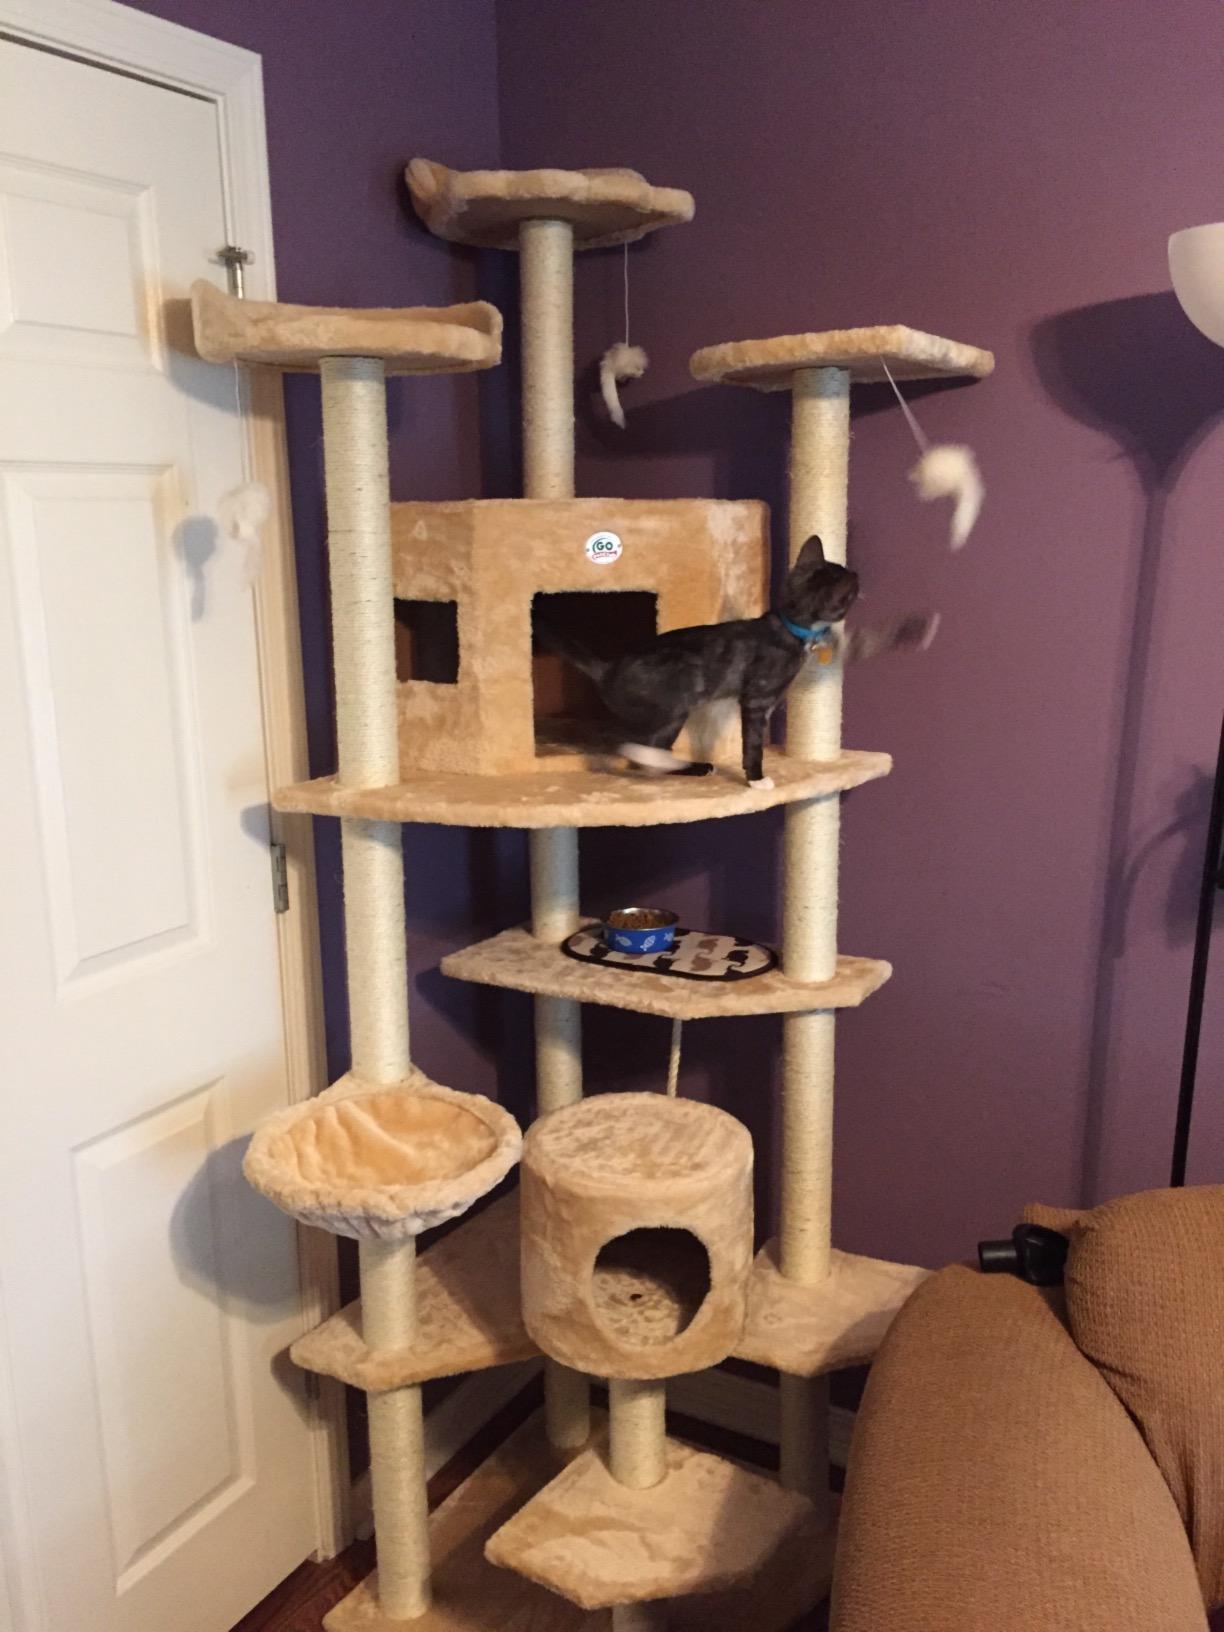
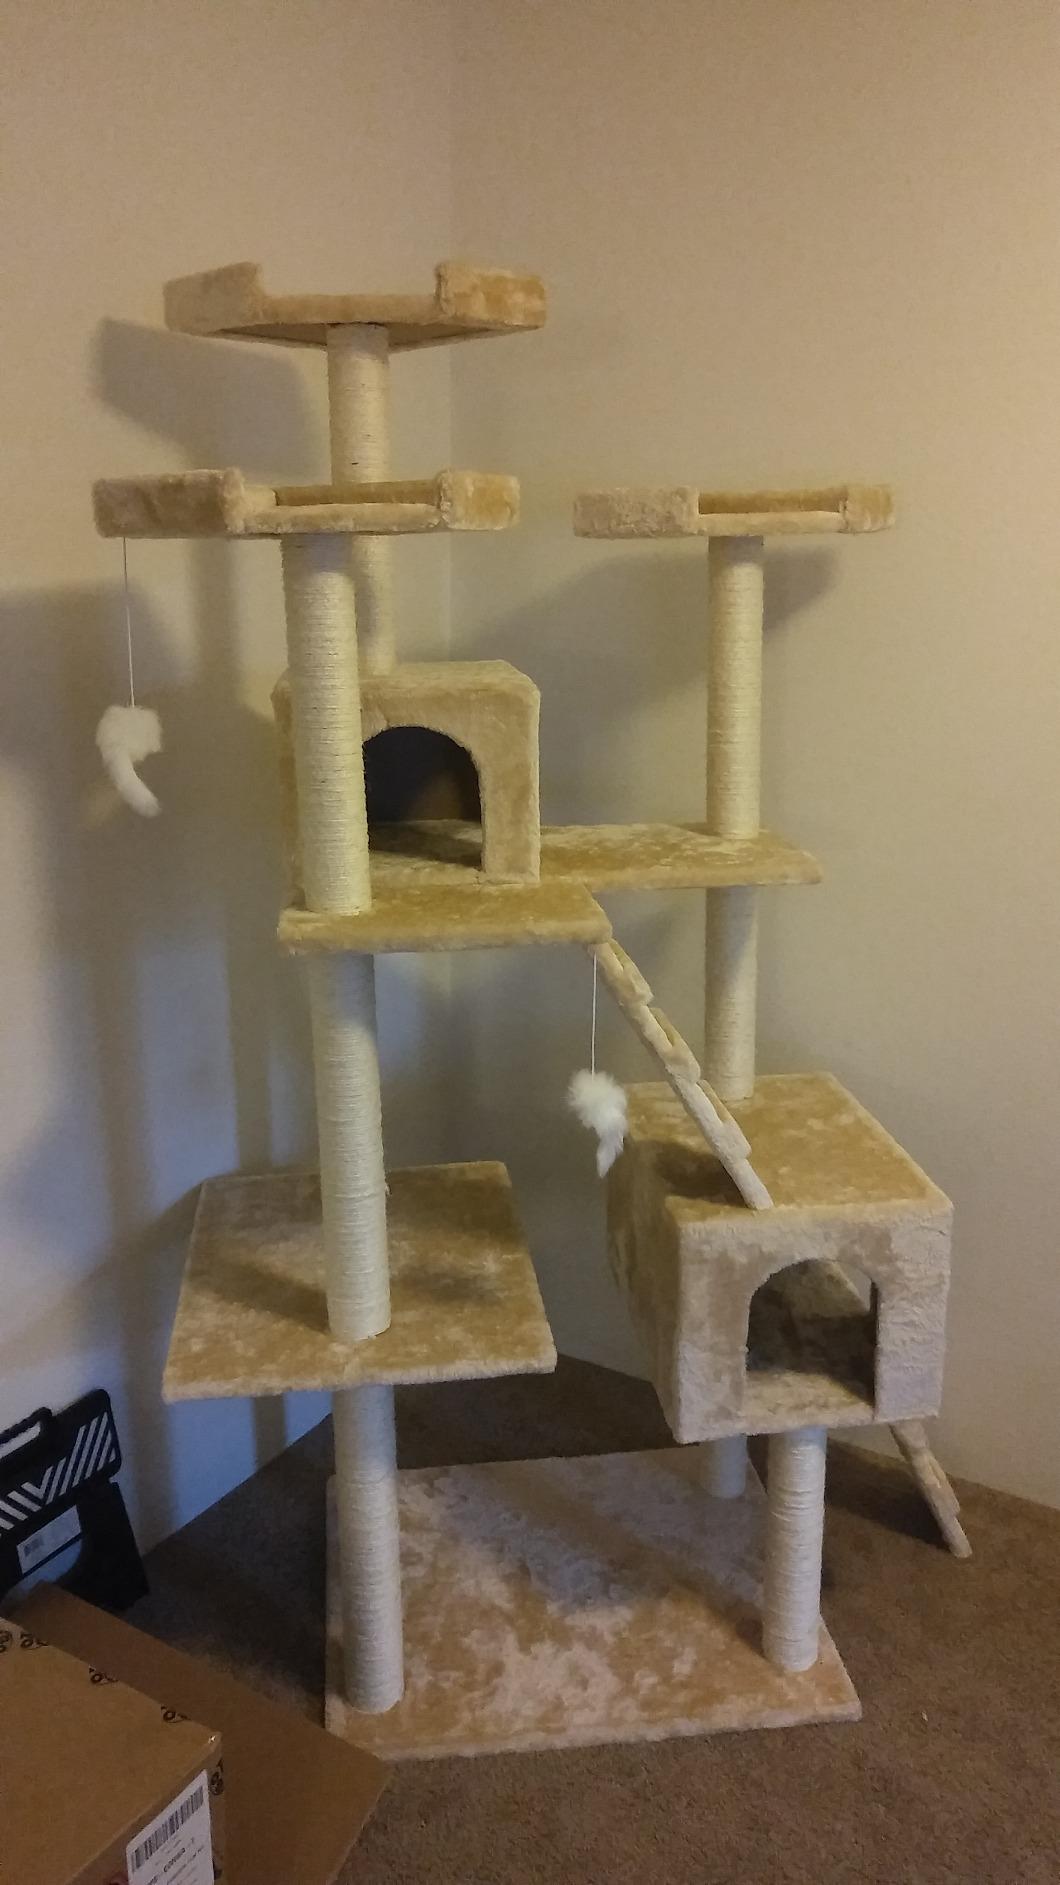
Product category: items_cat tree
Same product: no